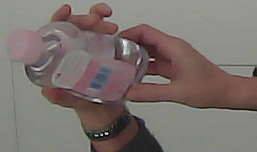
Product: johnson_baby